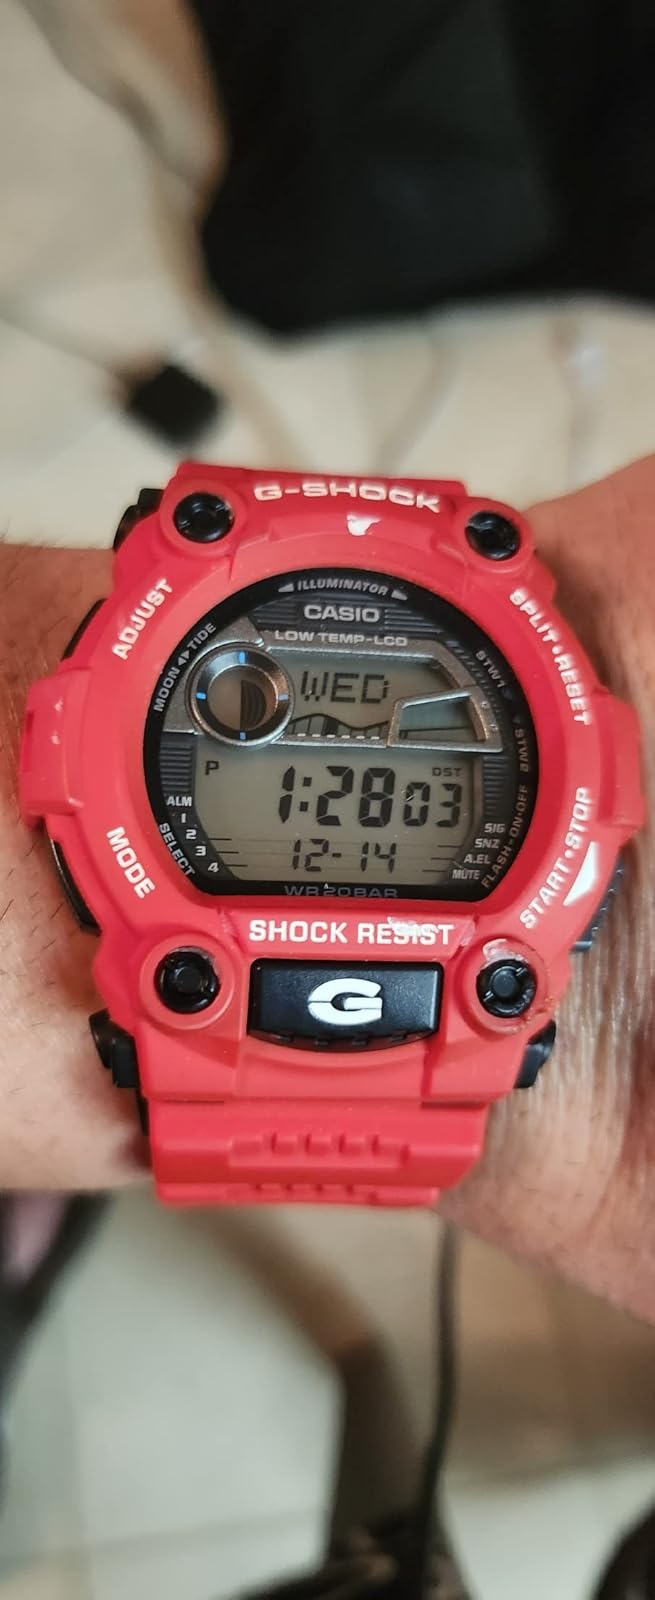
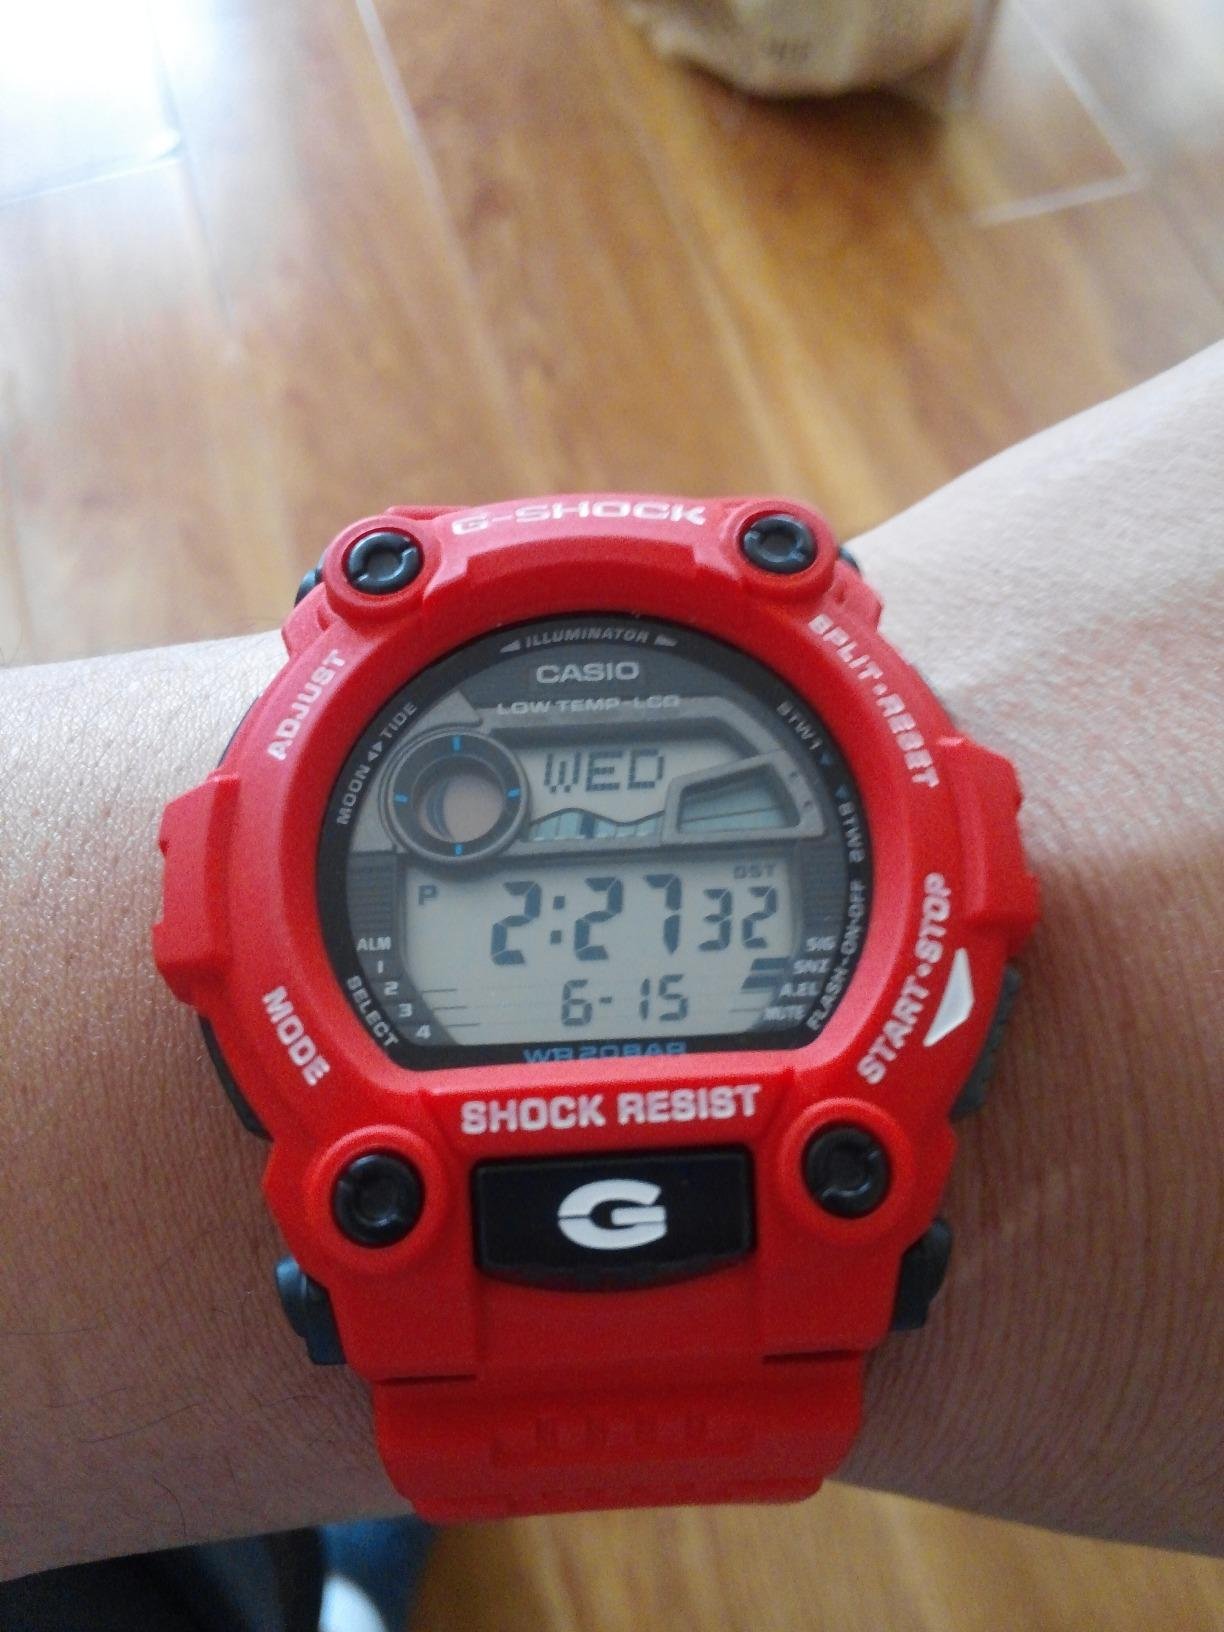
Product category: accessories_watch
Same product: yes